Eagle eye

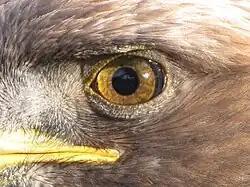
Eye of a golden eagle

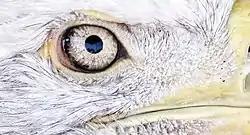
Eye of a bald eagle

The eagle eye is among the sharpest in the animal kingdom, with an eyesight estimated at 4 to 8 times stronger than that of the average human. Although an eagle may only weigh , its eyes are roughly the same size as those of a human. Eagle weight varies: a small eagle could weigh , while a larger one could weigh ; an eagle of about weight could have eyes as big as that of a human who weighs . Although the size of the eagle eye is about the same as that of a human being, the back side shape of the eagle eye is flatter. Their eyes are stated to be larger than their brain, by weight. Color vision with resolution and clarity are the most prominent features of eagles' eyes, hence sharp-sighted people are sometimes referred to as "eagle-eyed". Eagles can identify five distinctly colored squirrels and locate their prey even if hidden.